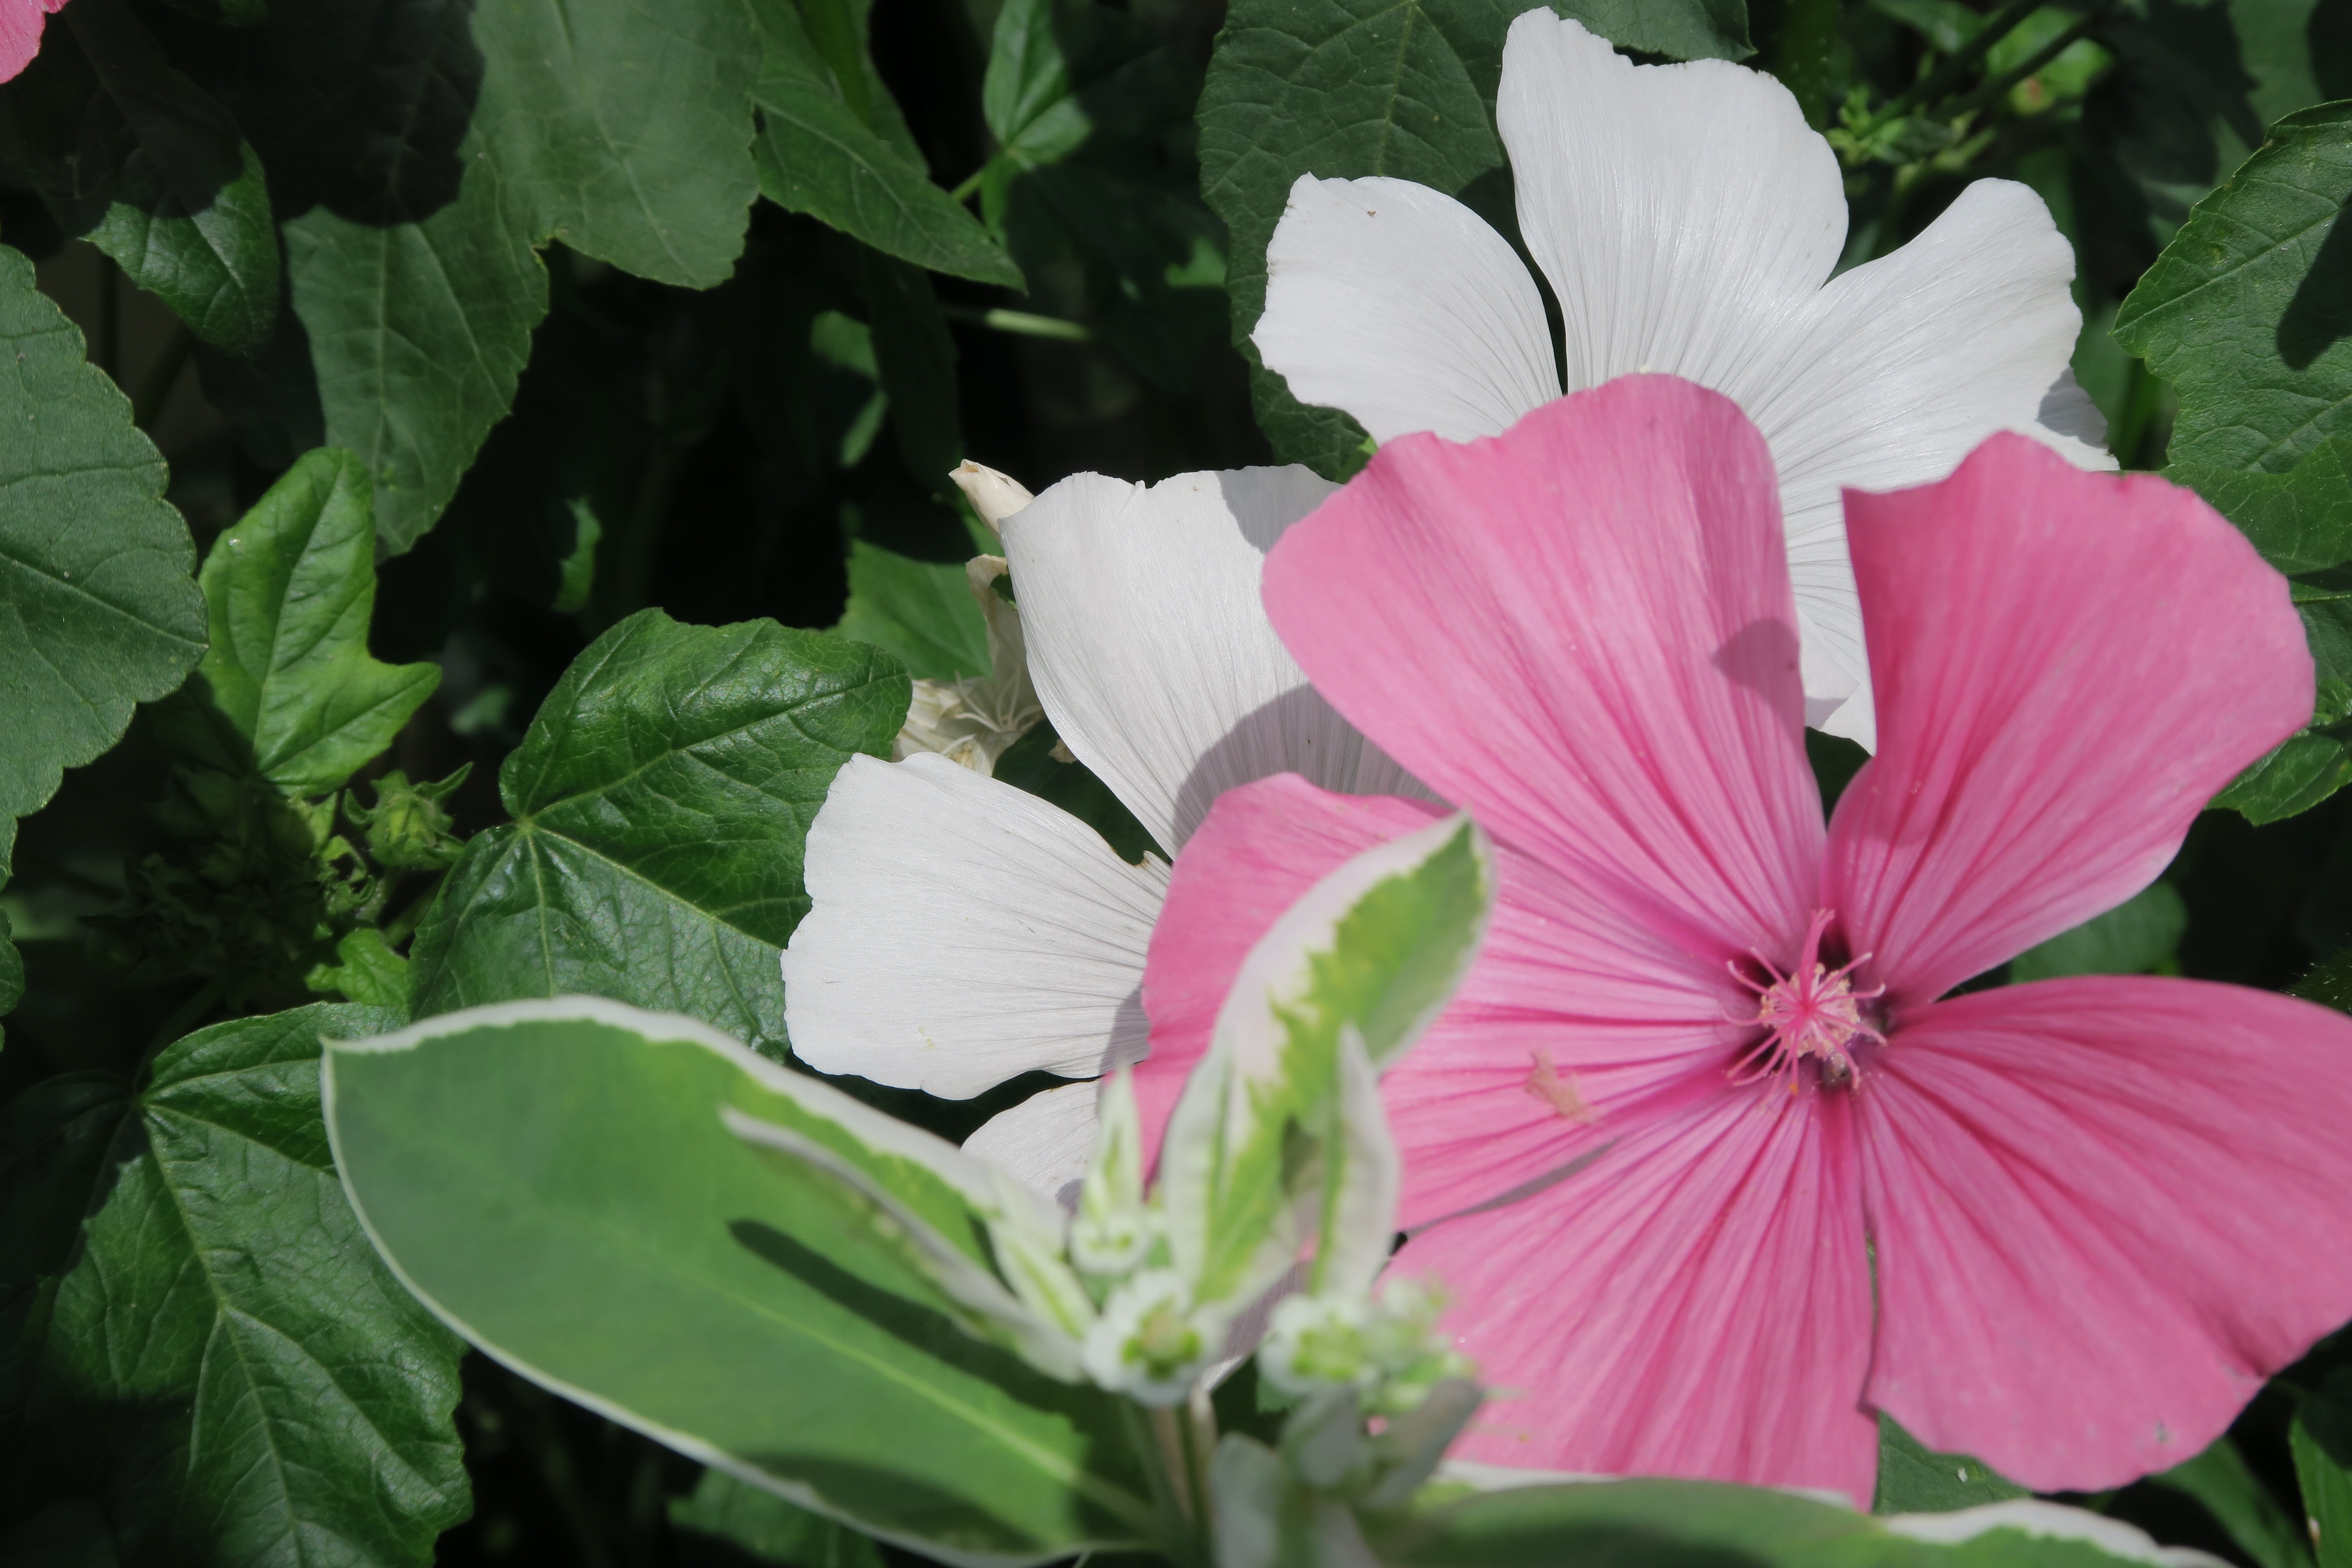
plant, white, flower, petal, summer, green, botany, closeup, pink, flora, flowers, bright, day, hibiscus, malvales, living nature, macro photography, summer flowers, greens, garden flower, flowering plant, chinese hibiscus, annual plant, land plant